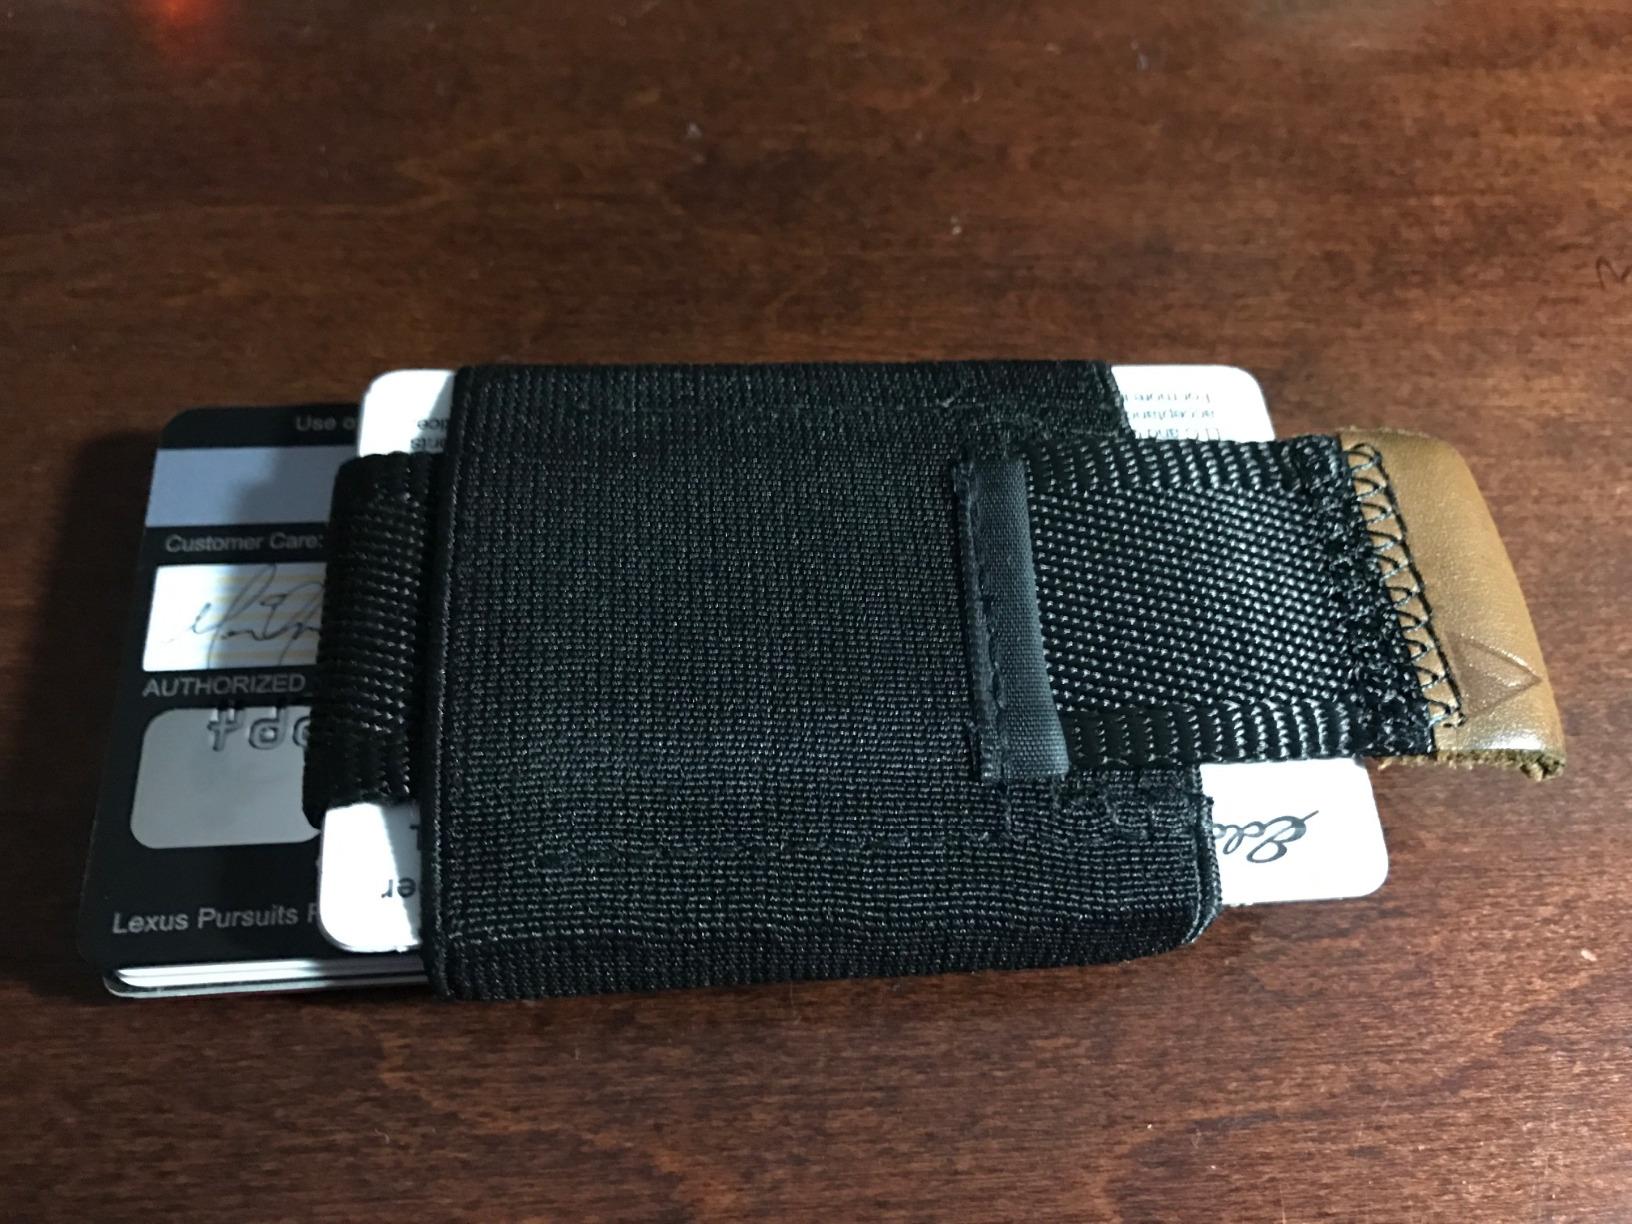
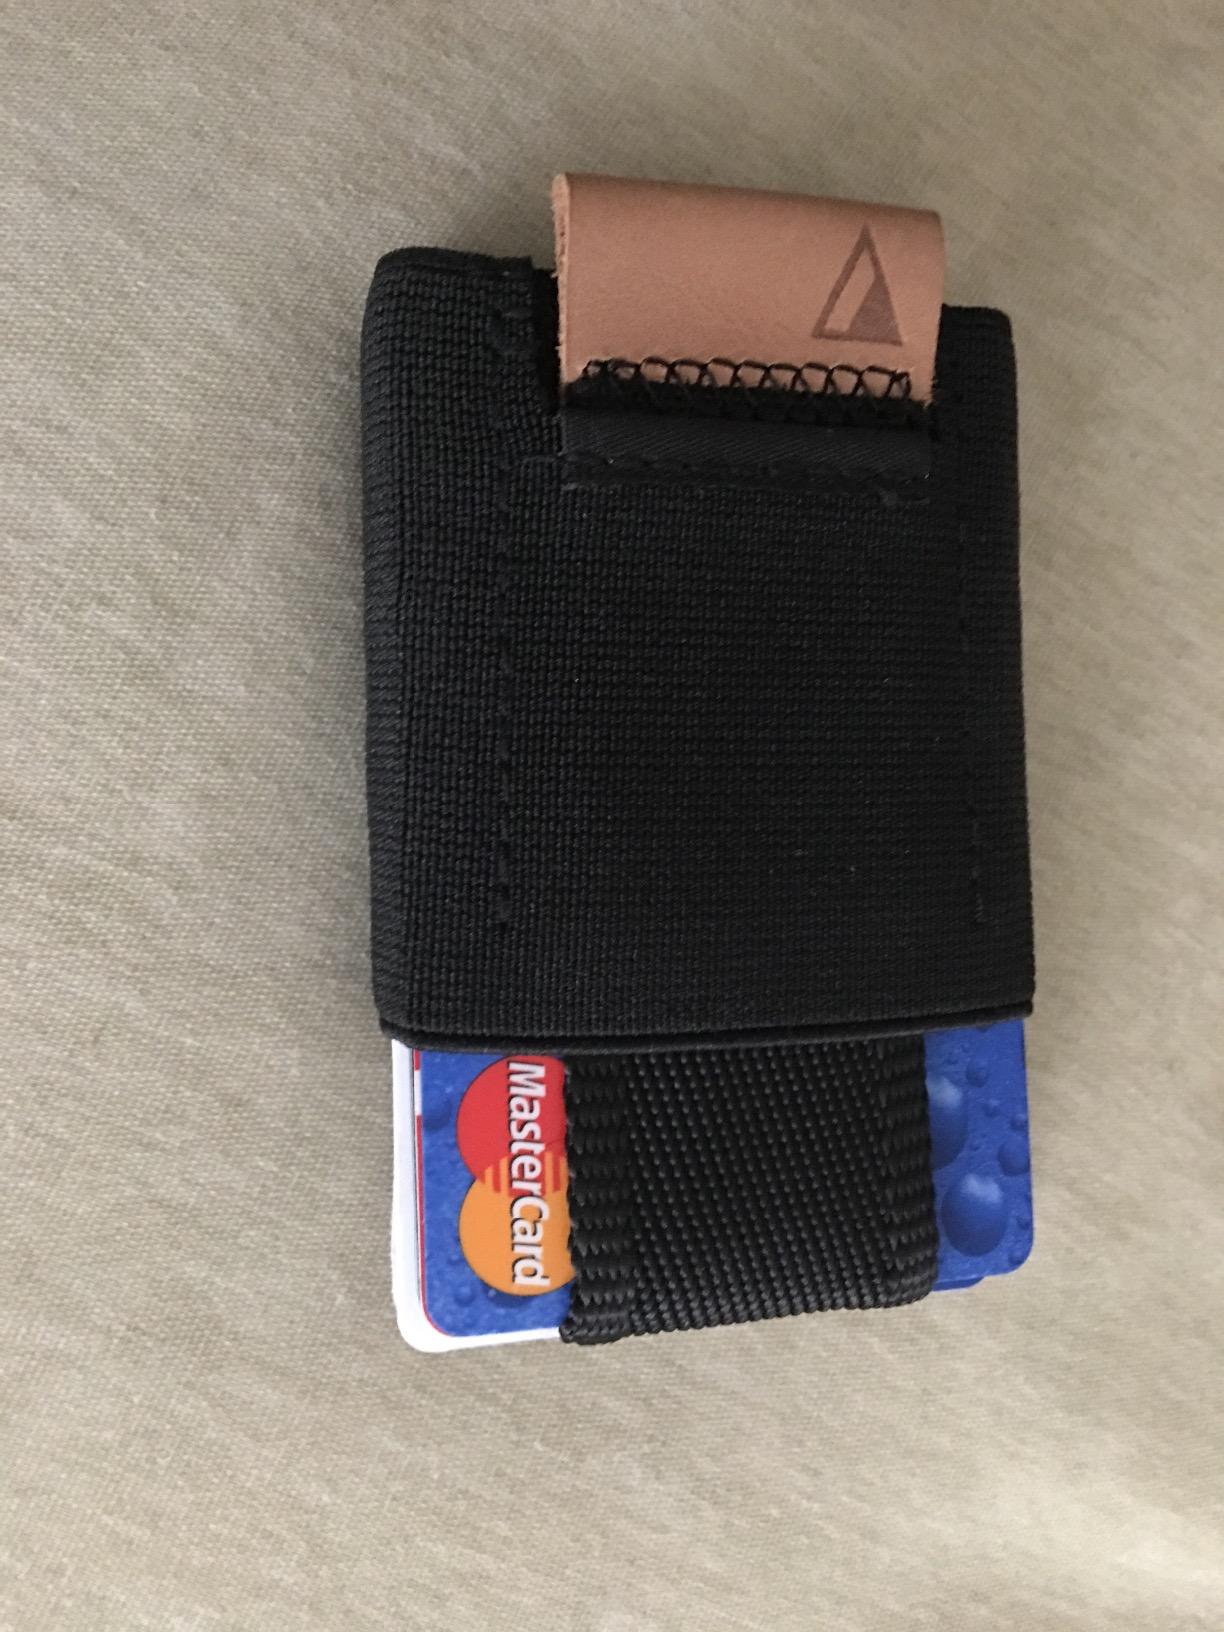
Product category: accessories_wallet
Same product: yes